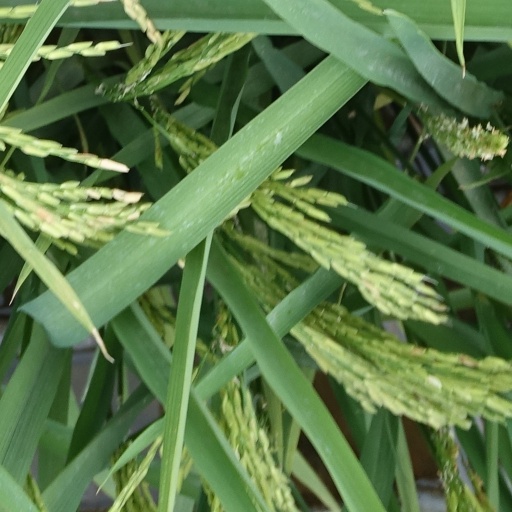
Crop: rice